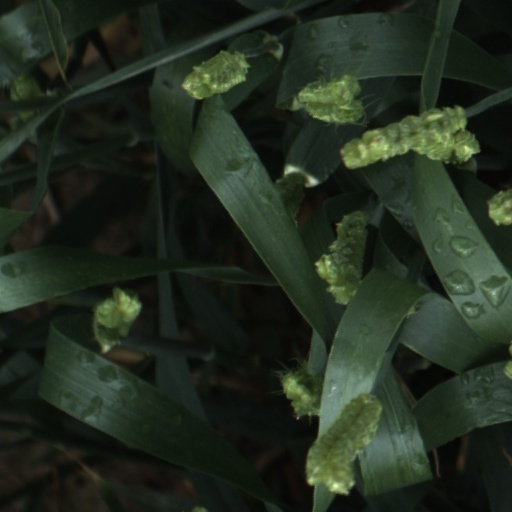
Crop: wheat